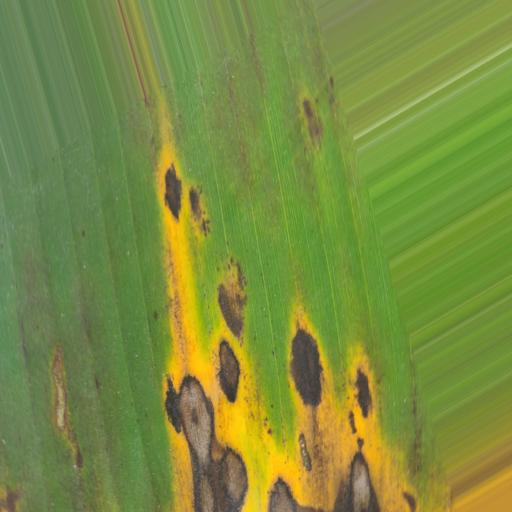
Label: yellow_sigatoka